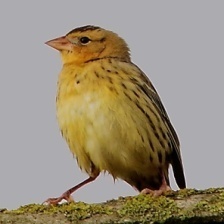
Species: BOBOLINK
Scientific name: DOLICHONYX ORYZIVORUS